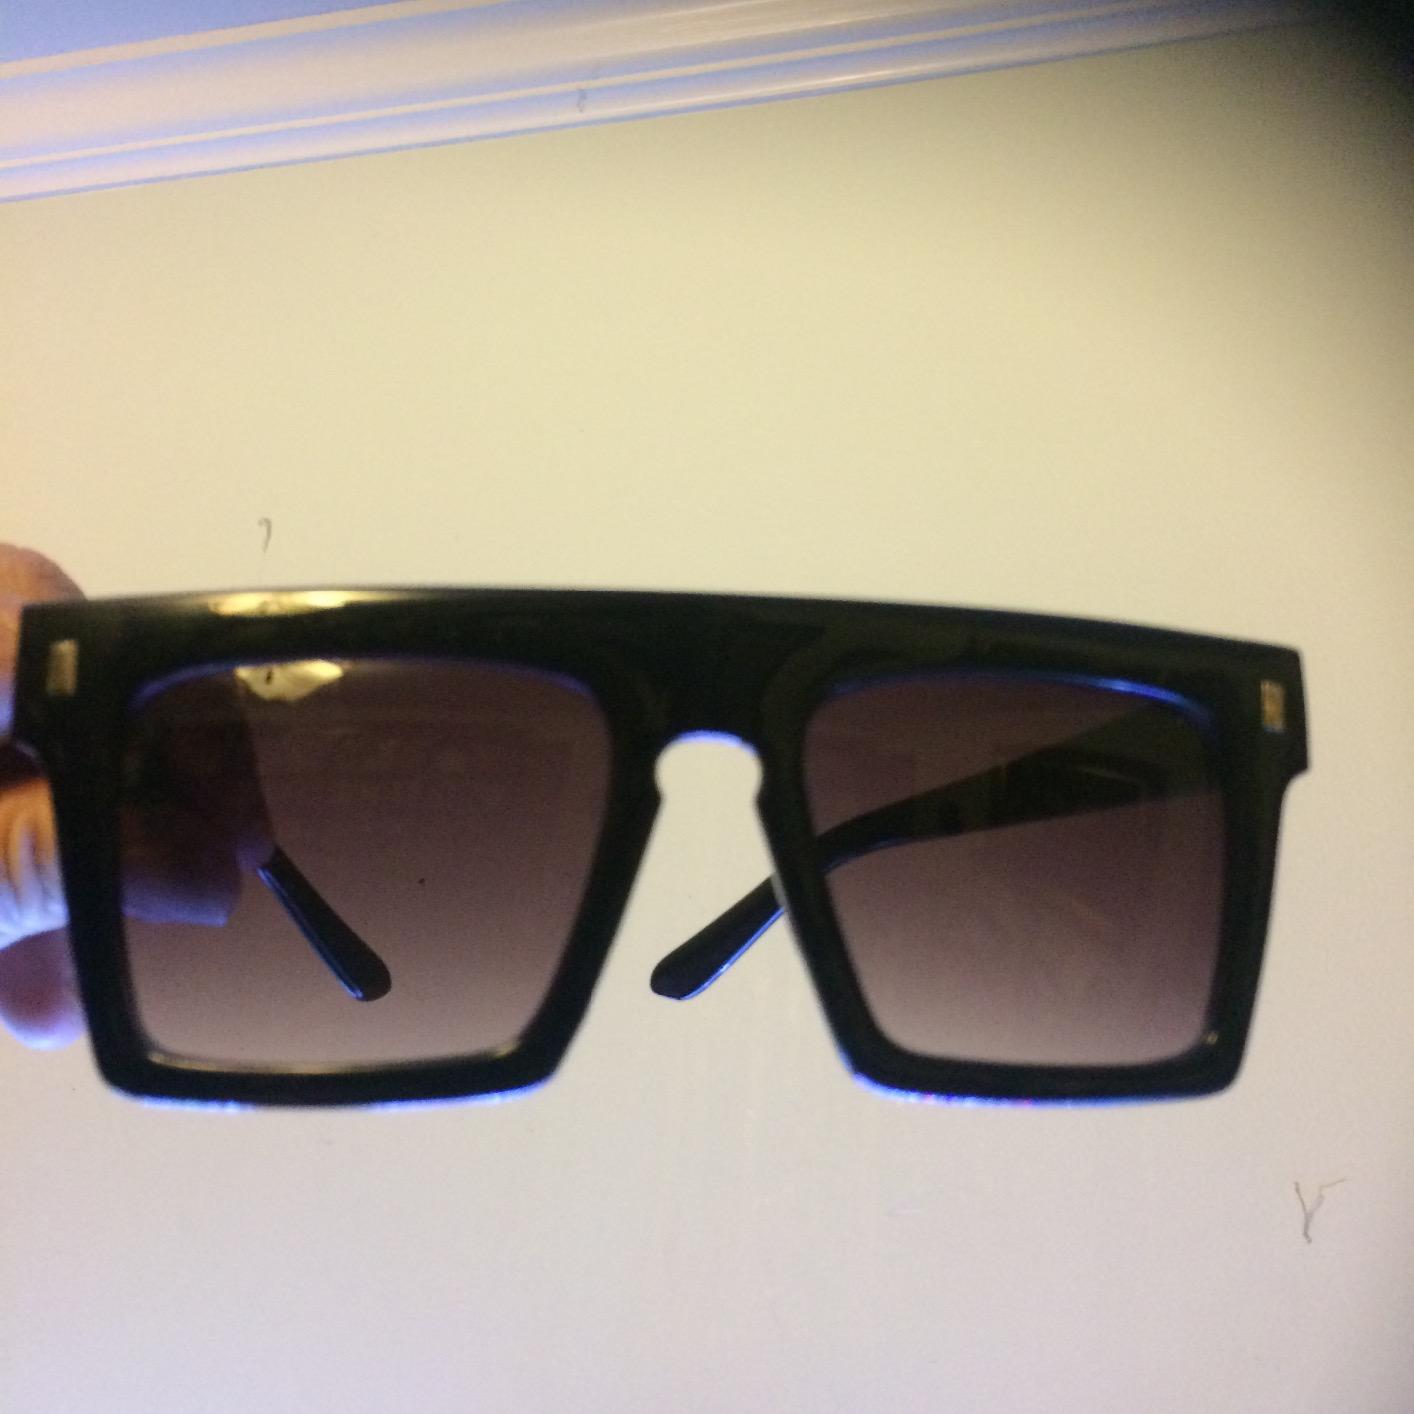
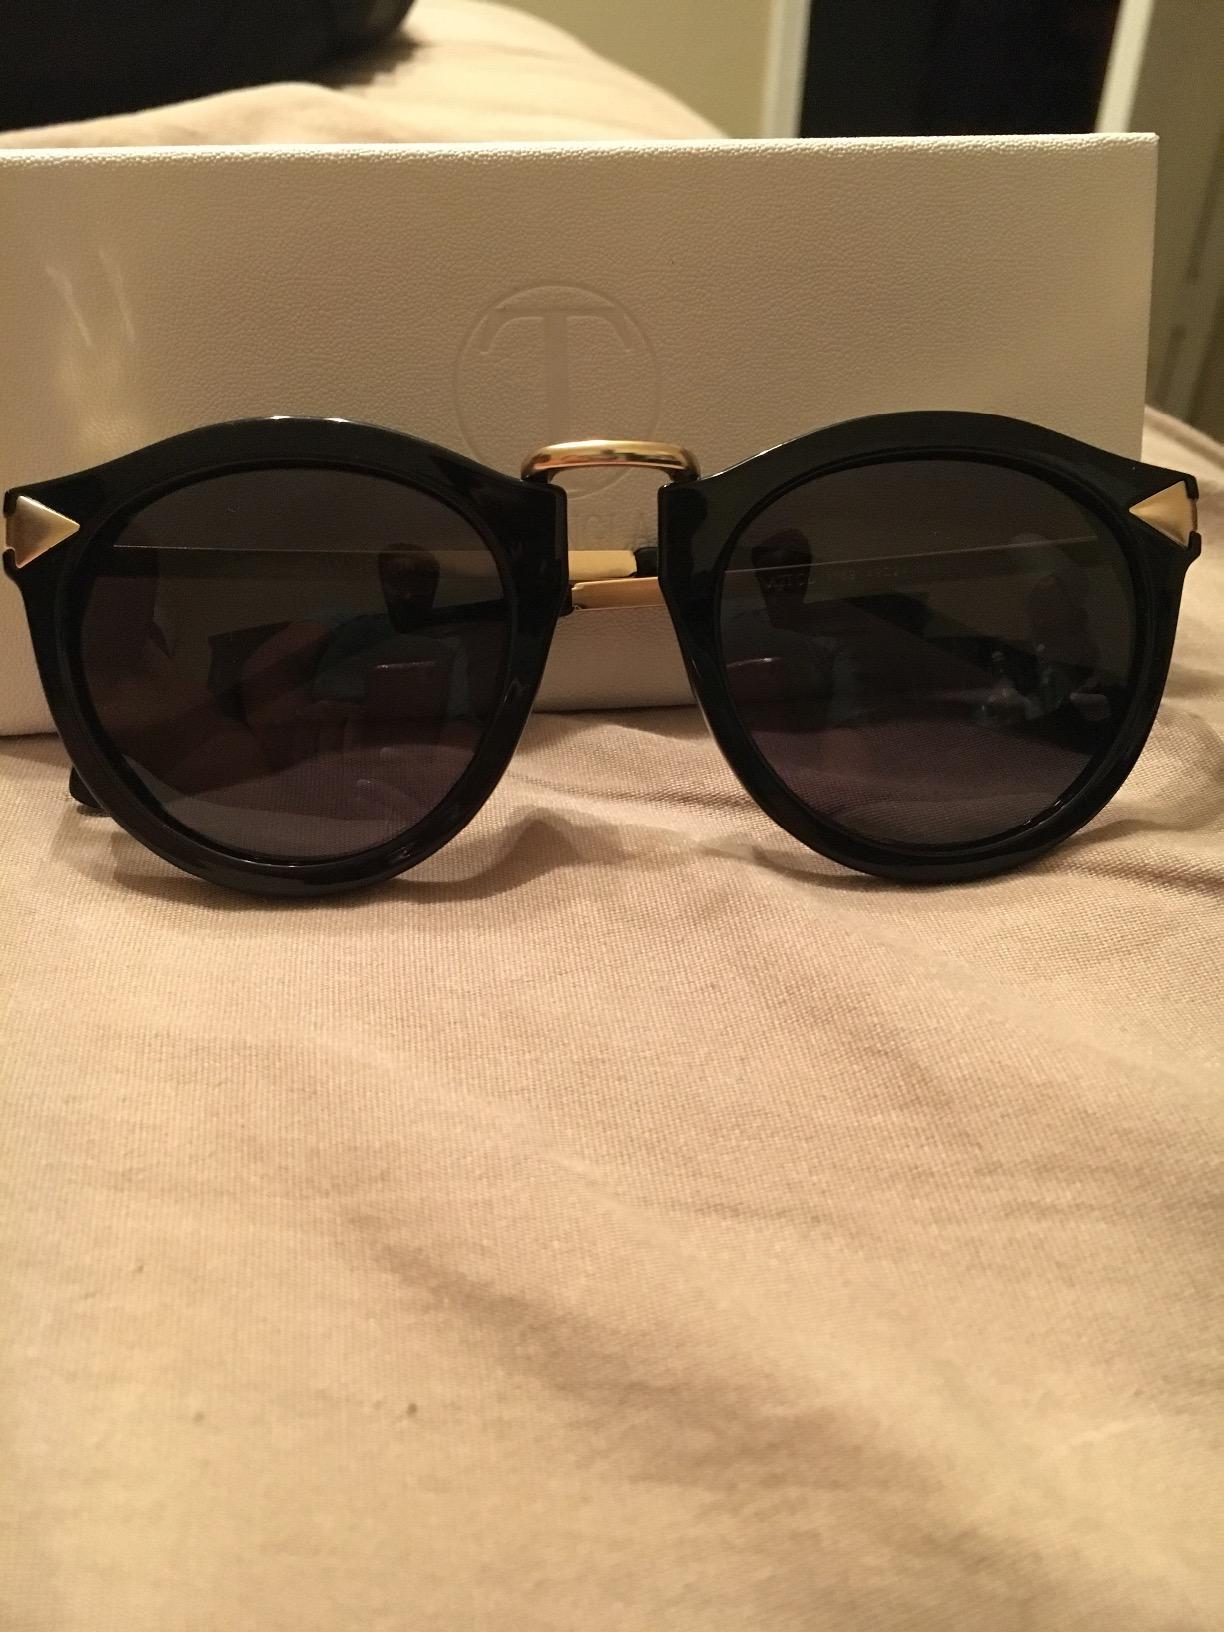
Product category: accessories_sunglasses
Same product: no